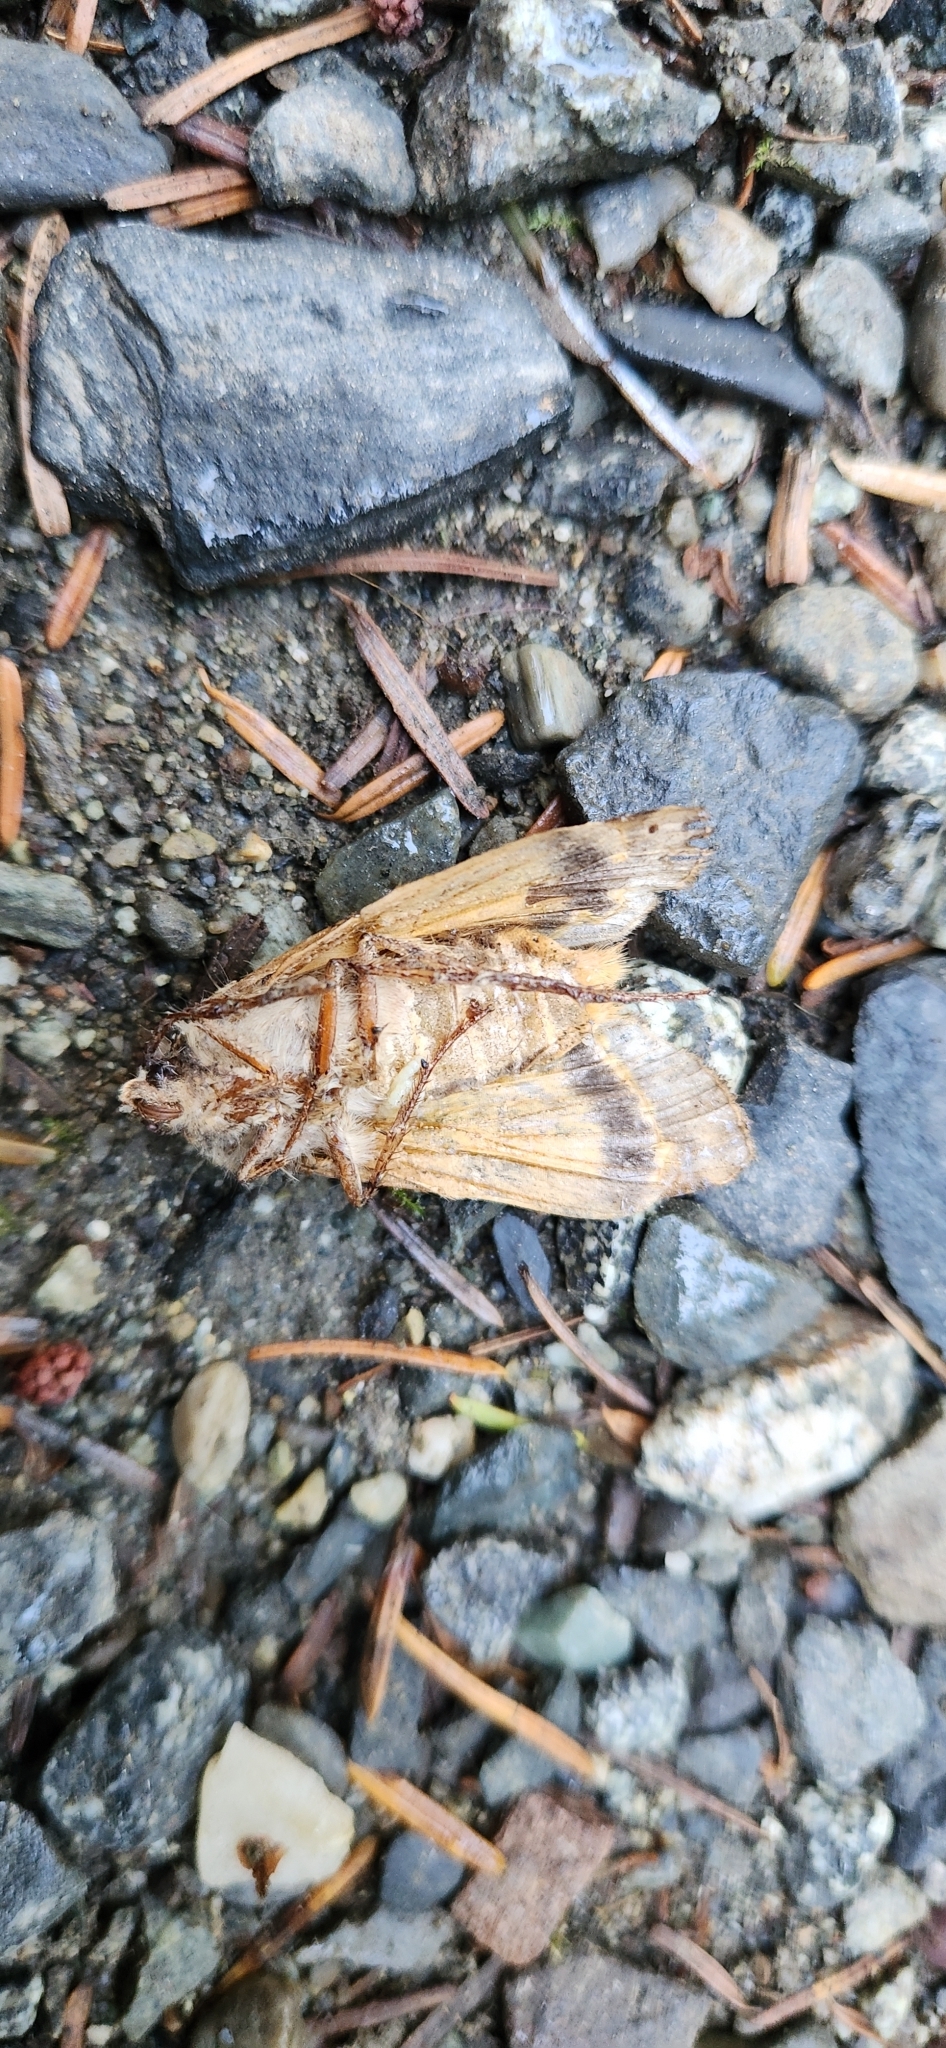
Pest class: cutworms